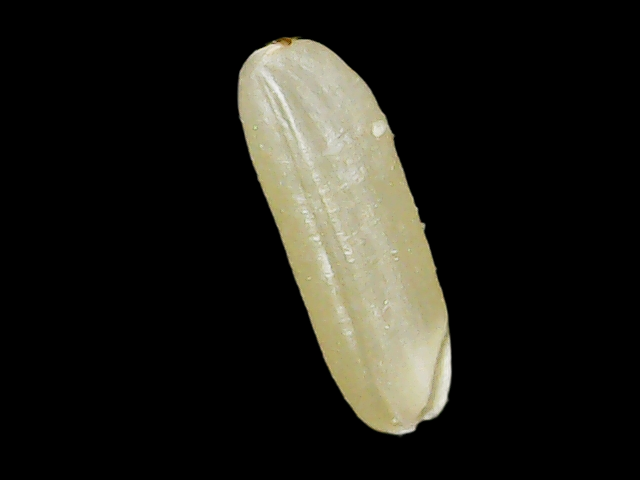
Rice variety: Binadhan16